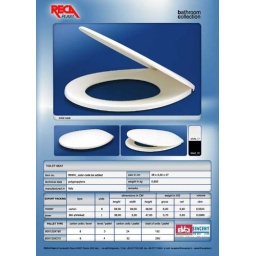
Toilet seat 600 g - plastic toilet accessoriesManufactured in ItalyColours: white or blackDimensions: 38x3,30x47 cmWeight: 0,650 kgMaterial: polypropylene